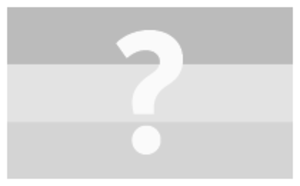
Compton est une ville du comté de Los Angeles, en Californie, aux États-Unis. Elle est située au sud de Willowbrook, entre West Compton et East Rancho Dominguez.